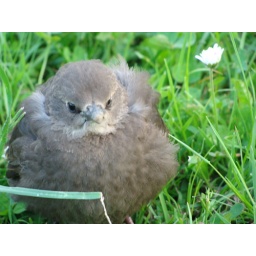
Small brown bird in the grass